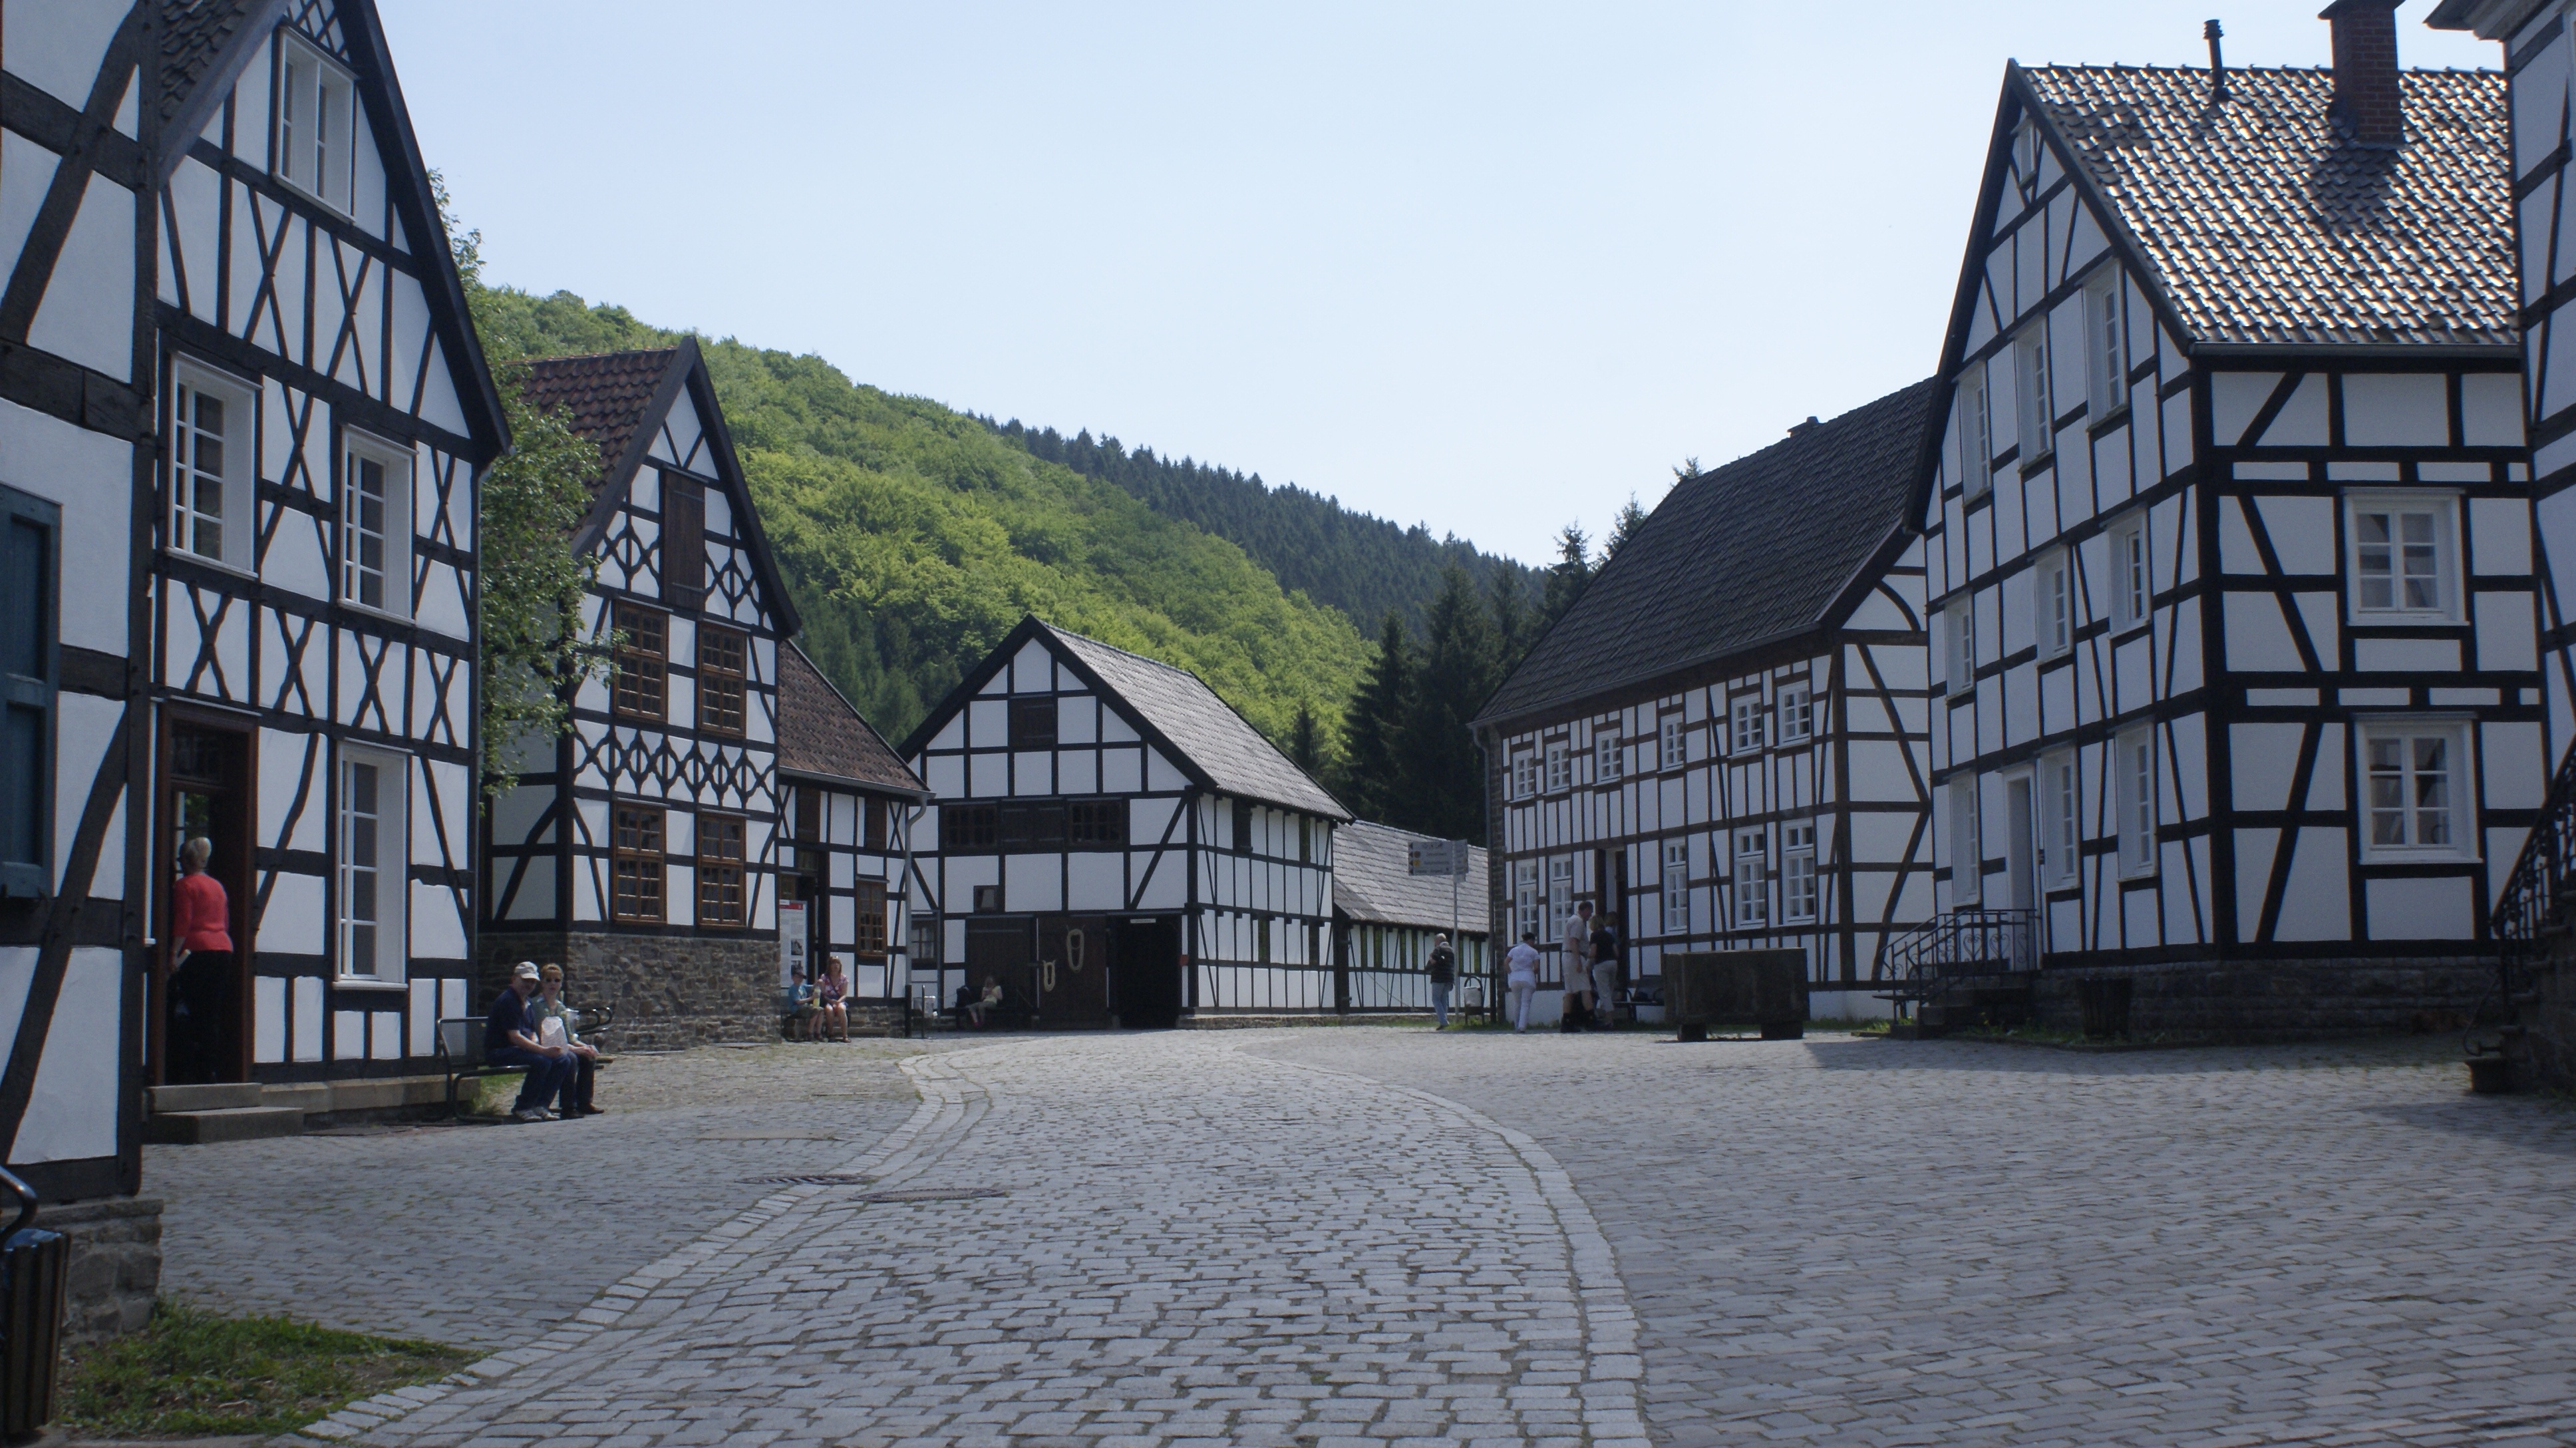
architecture, street, house, town, cottage, facade, estate, neighbourhood, north rhine westphalia, tours, open air museum, hagen, residential area